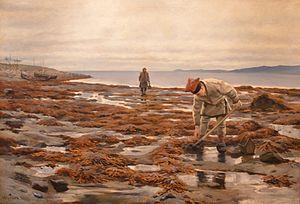
Wilhelm Otto Peters est un peintre norvégien qui a participé au Det Moderne Gennembrud dans la peinture nordique. Il est étroitement associé aux peintres de Skagen et il est l'un des premiers à avoir peint les pêcheurs du Brøndums store.